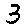
Label: 3